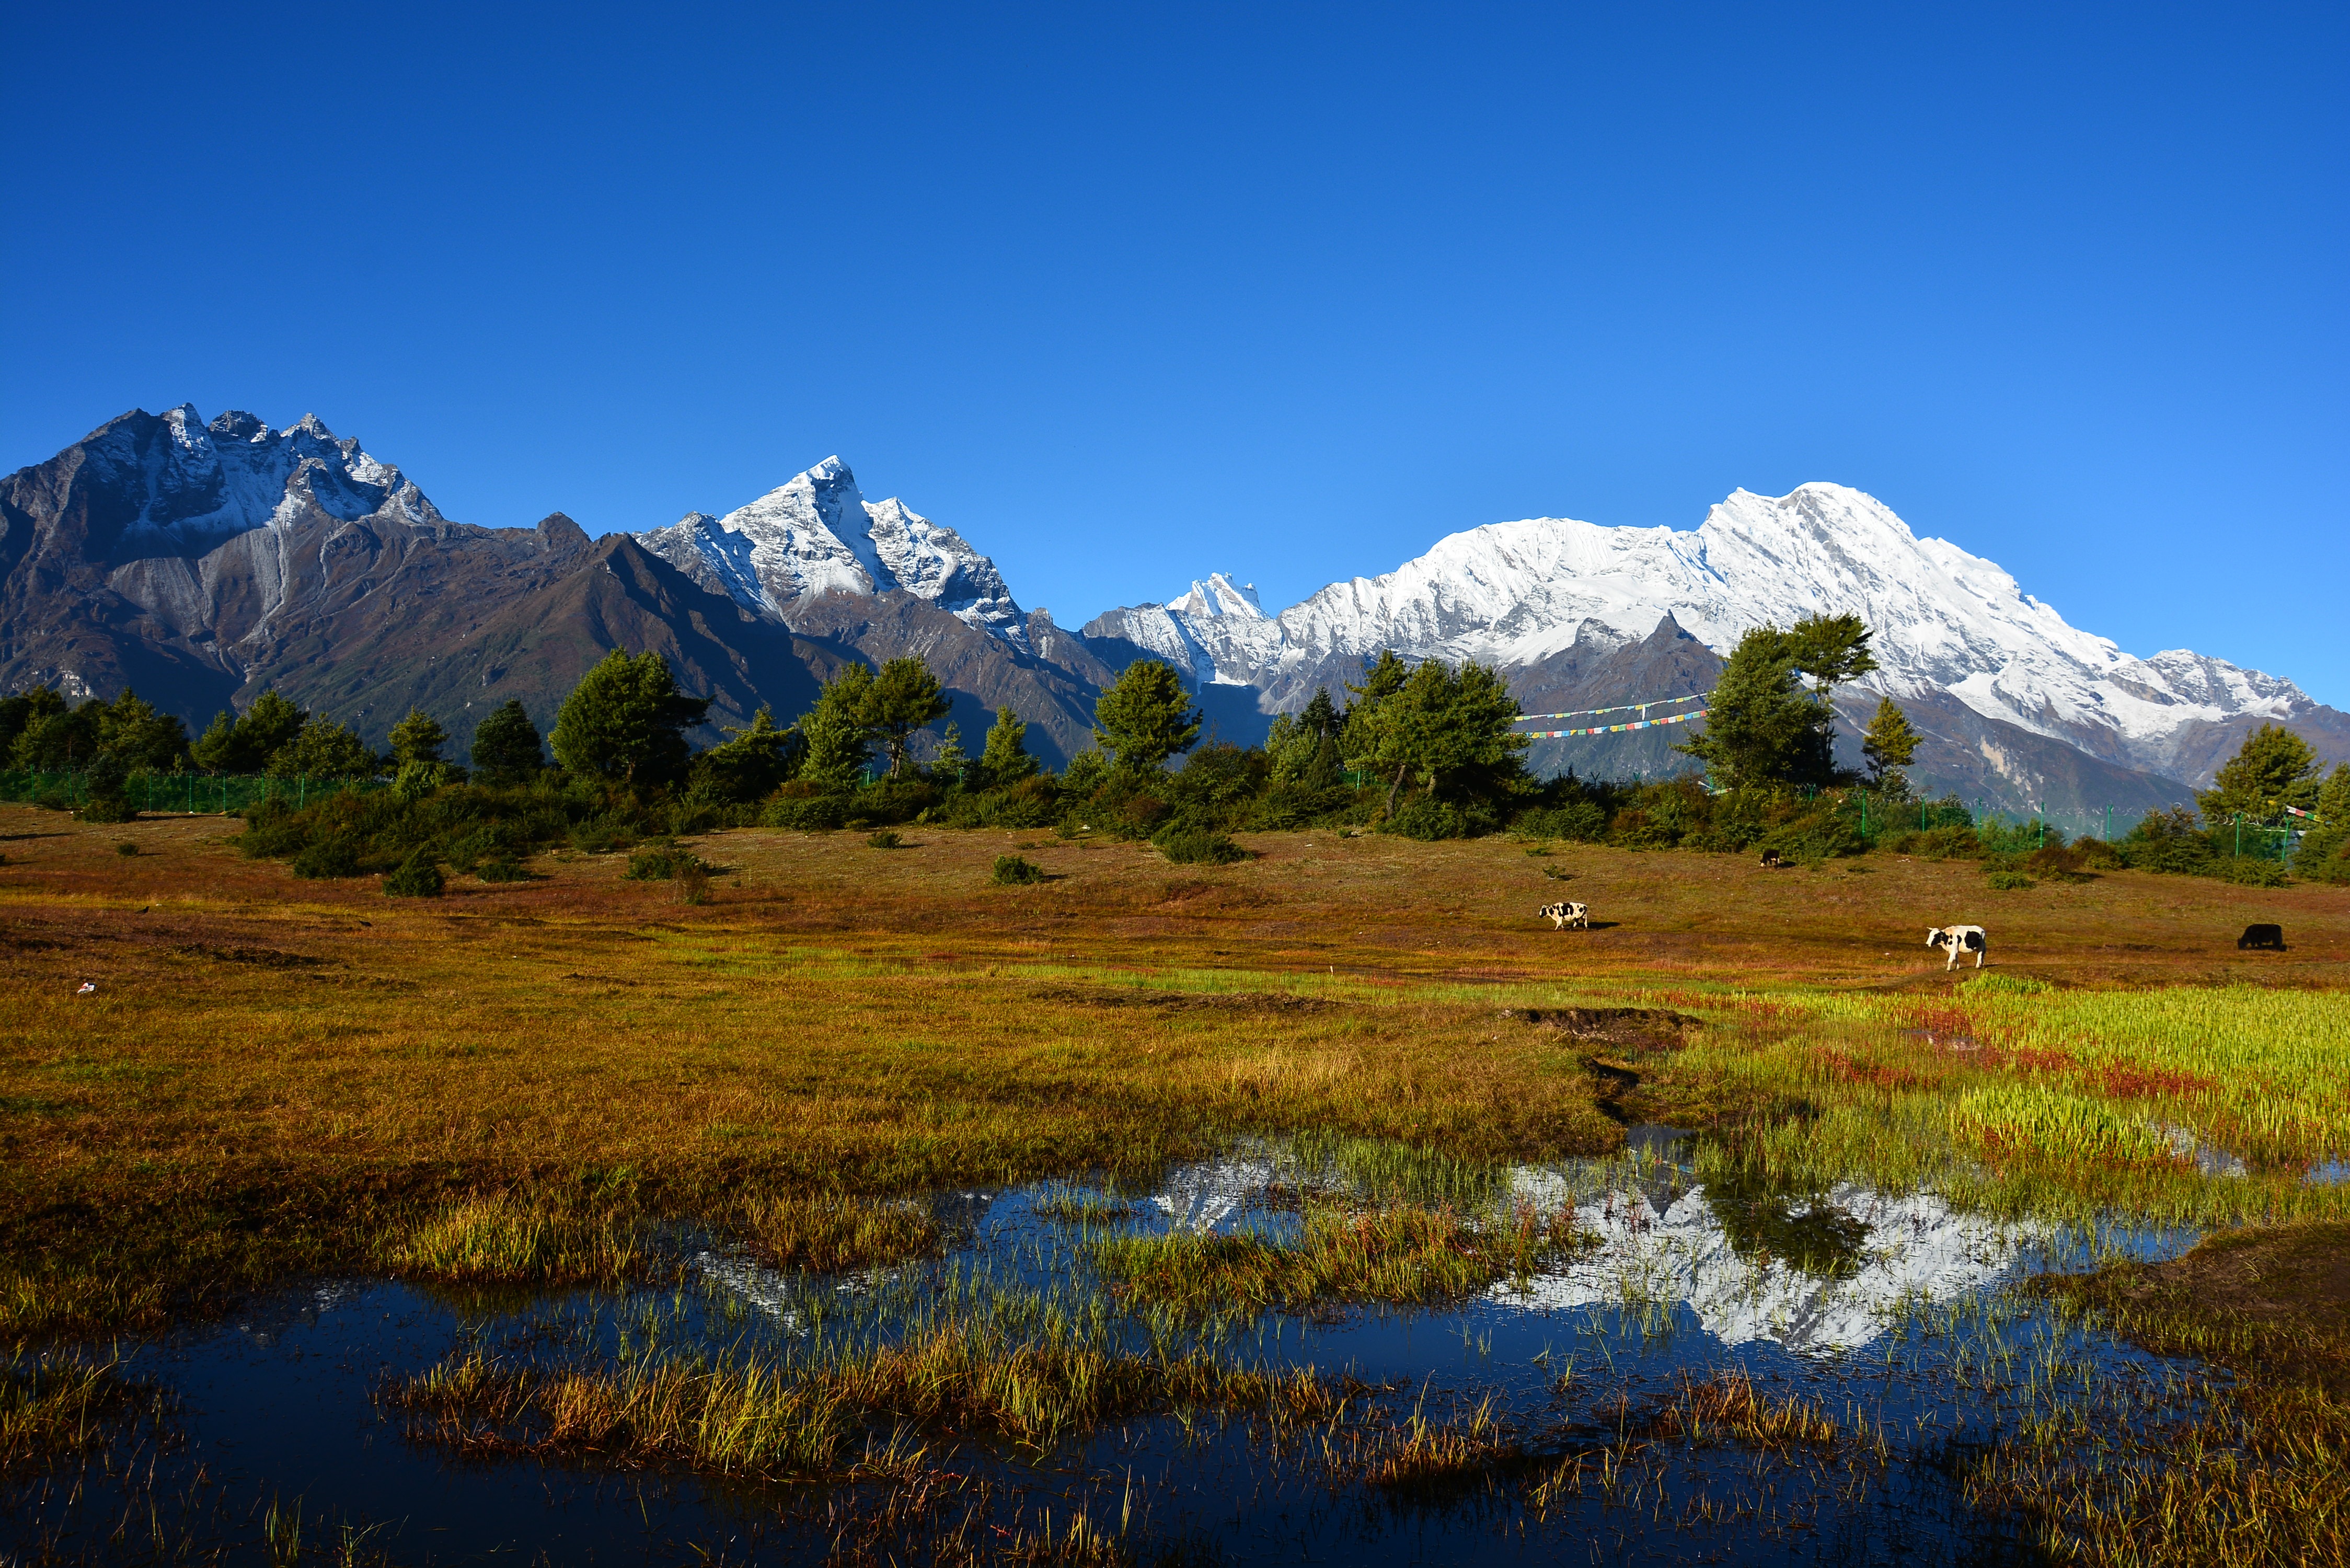
landscape, tree, nature, wilderness, mountain, sunrise, meadow, prairie, lake, valley, mountain range, reflection, ranch, autumn, national park, ridge, plain, snow mountain, tibet, alps, grassland, plateau, fell, habitat, loch, ecosystem, tundra, the scenery, landform, natural environment, geographical feature, mountainous landforms